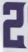
Number: 2